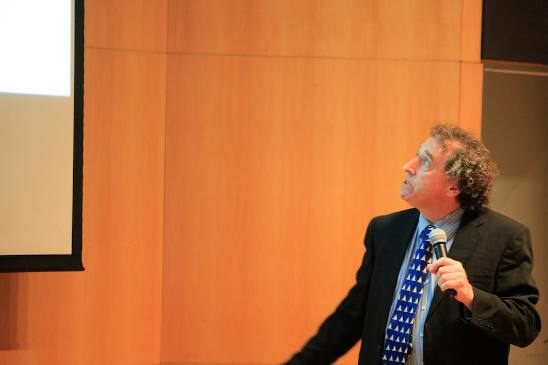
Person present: Yes